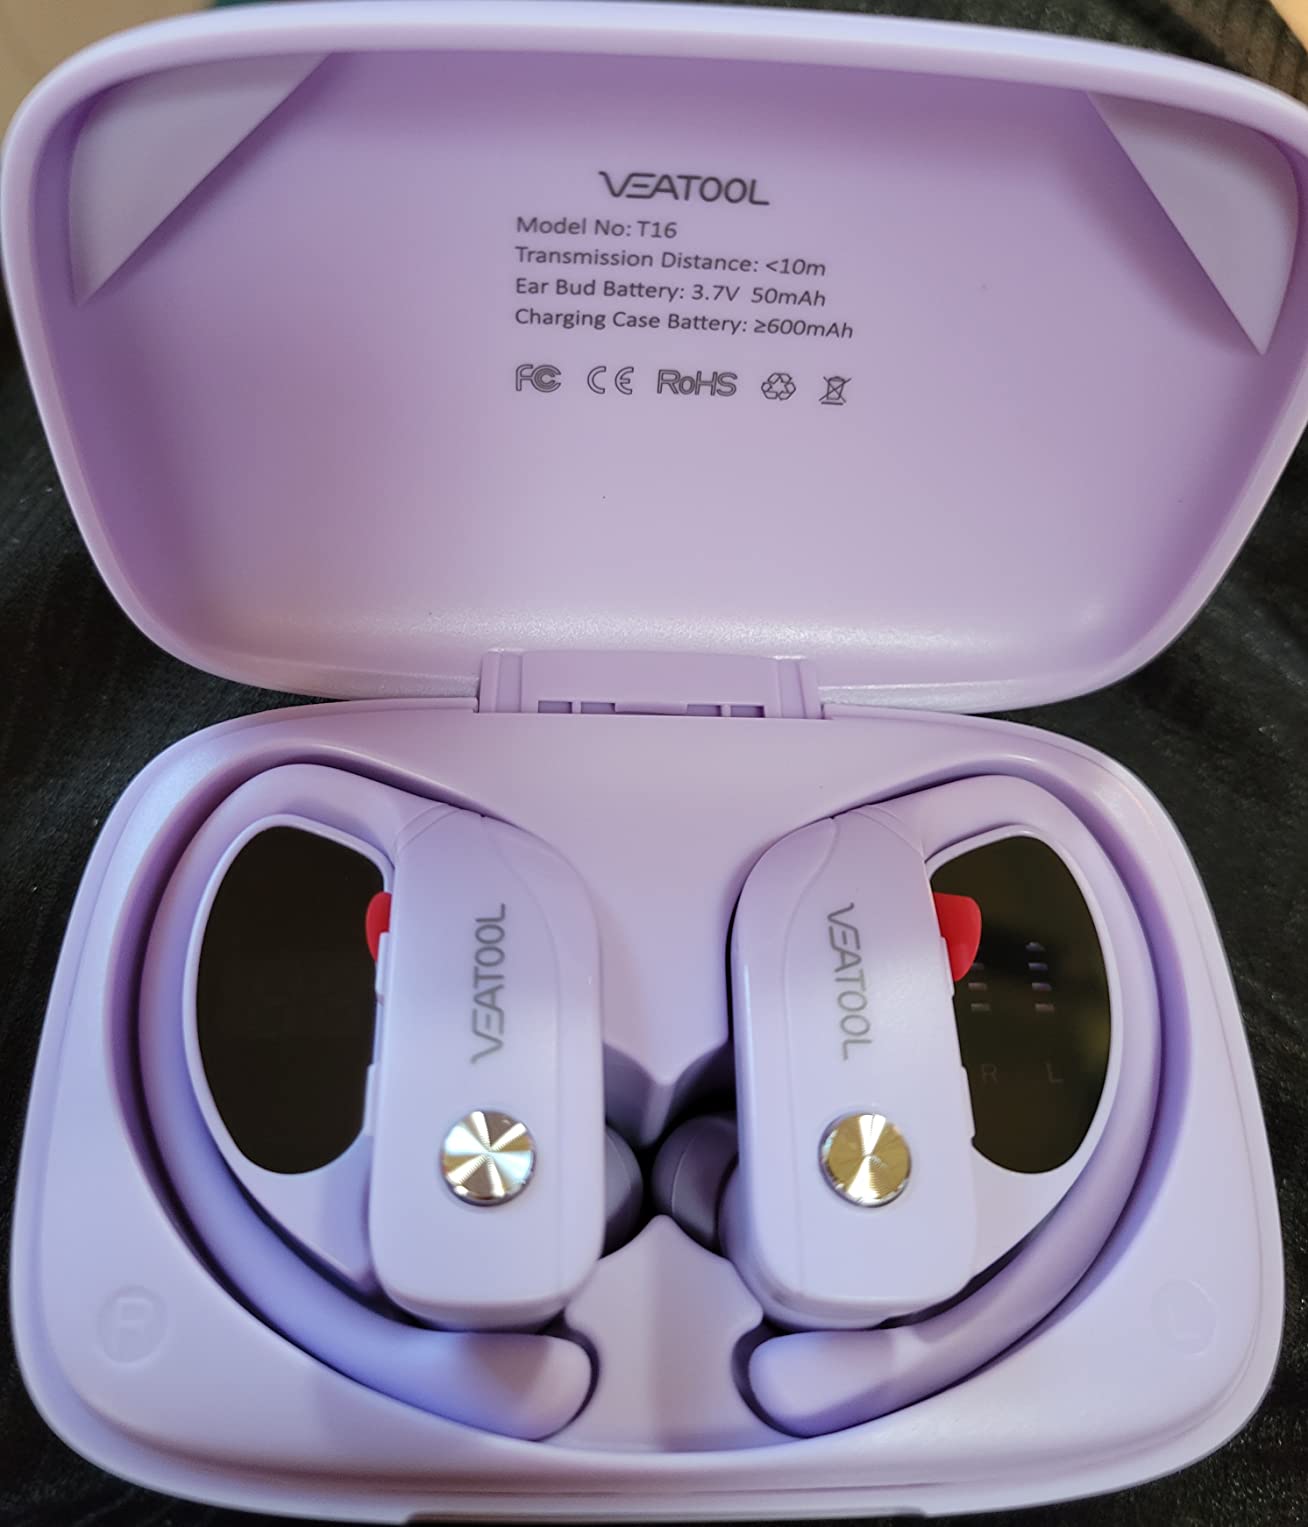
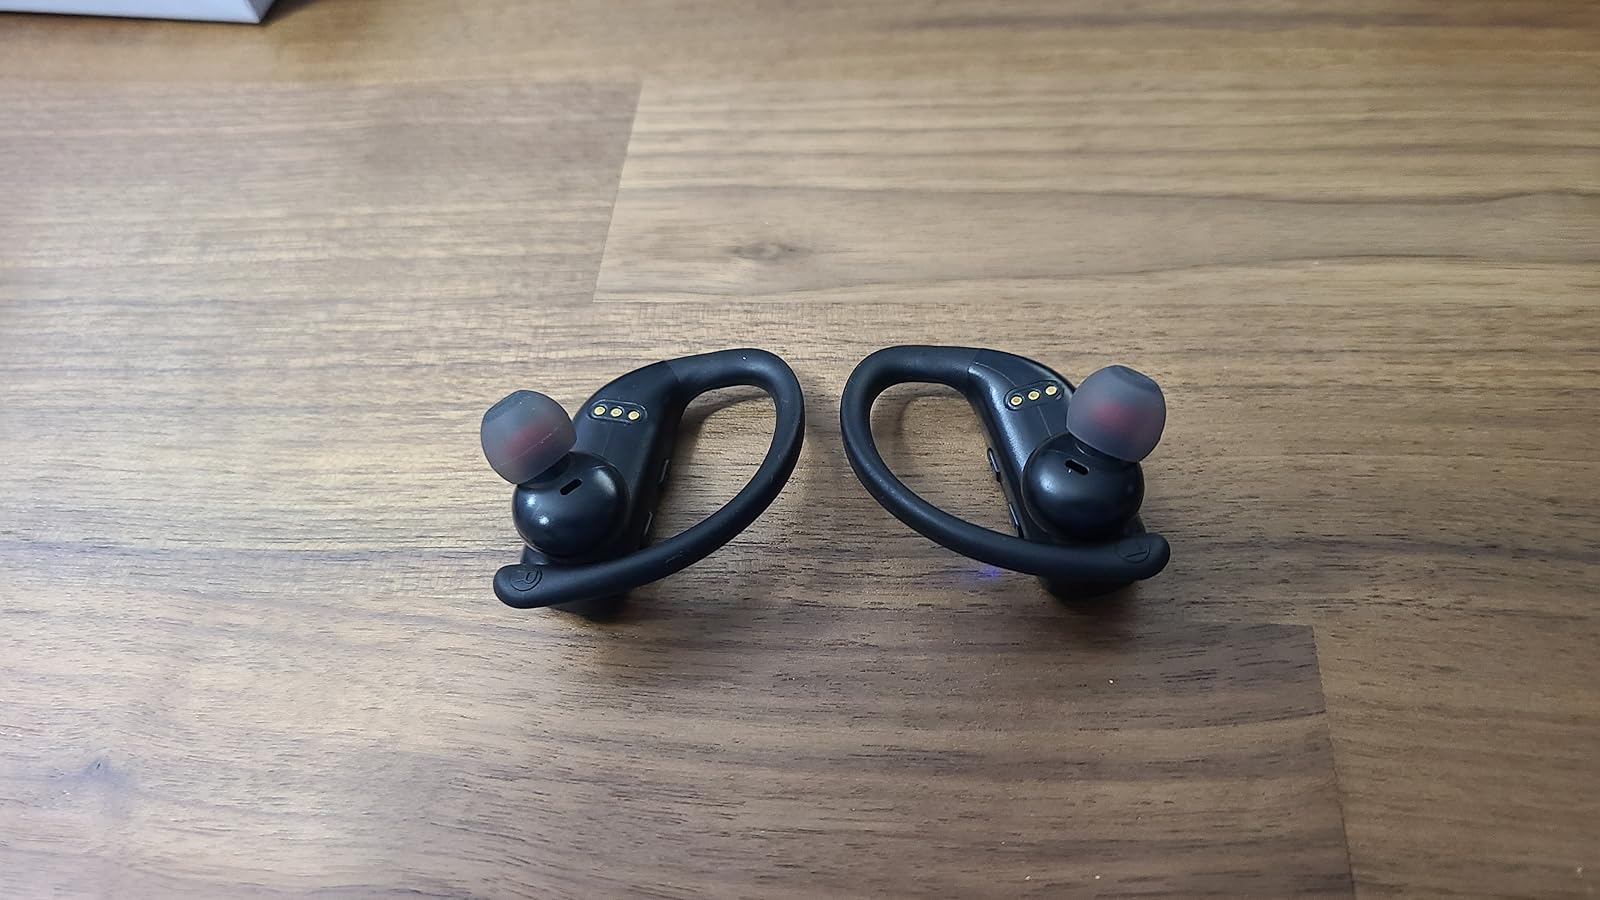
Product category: earbuds
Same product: no